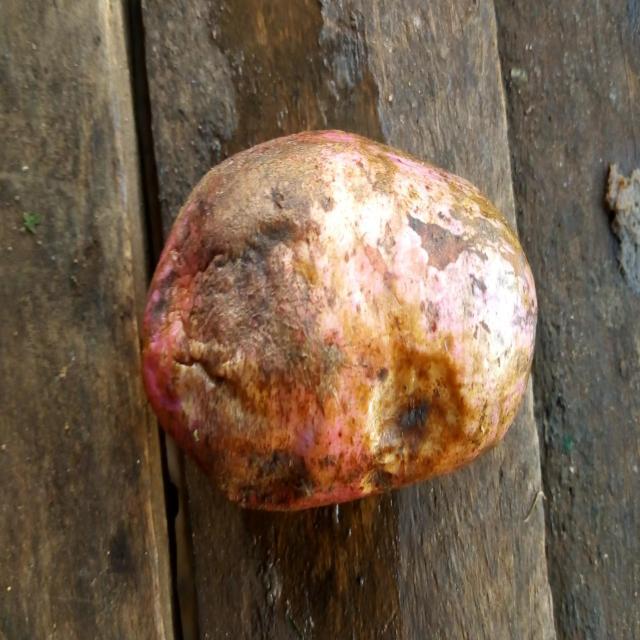
Plum grade: rotten